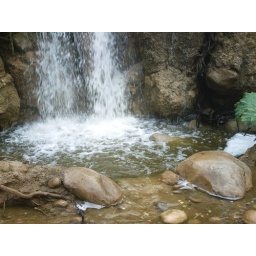
taken at dublin zoo over the fence at the elephant enclousure